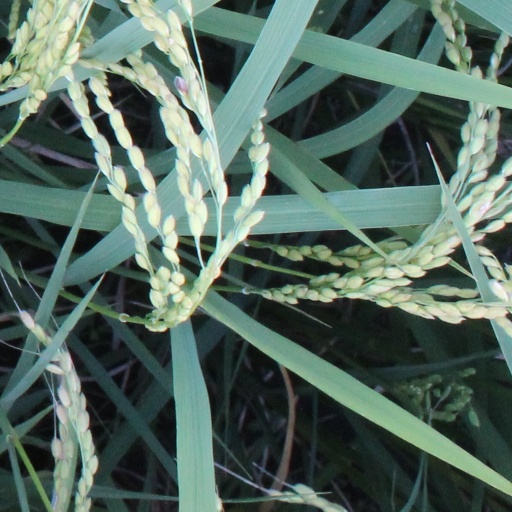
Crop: rice